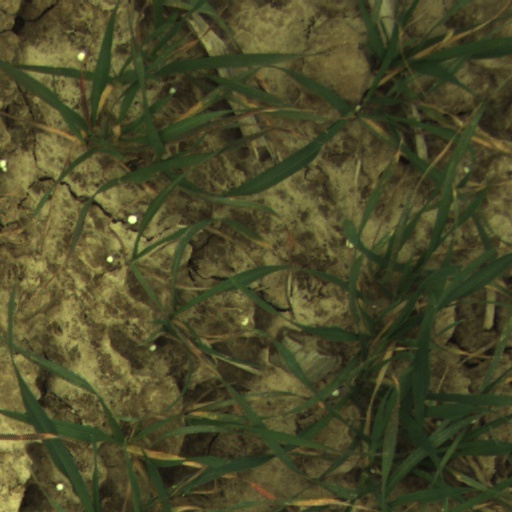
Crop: wheat